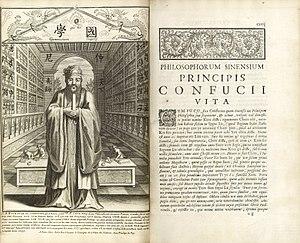
Philippe Couplet, né à Malines le 31 mai 1623 et mort en mer, près de Goa, le 16 mai 1693, était un prêtre jésuite brabançon, missionnaire en Chine, linguiste, historien et philosophe.